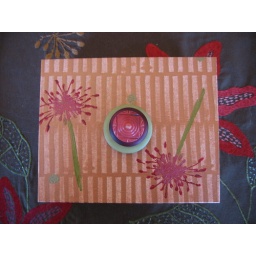
dahlia box with paper i made in S. Carolina years ago, December 2006